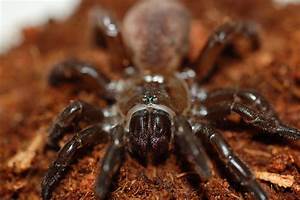
Label: spider